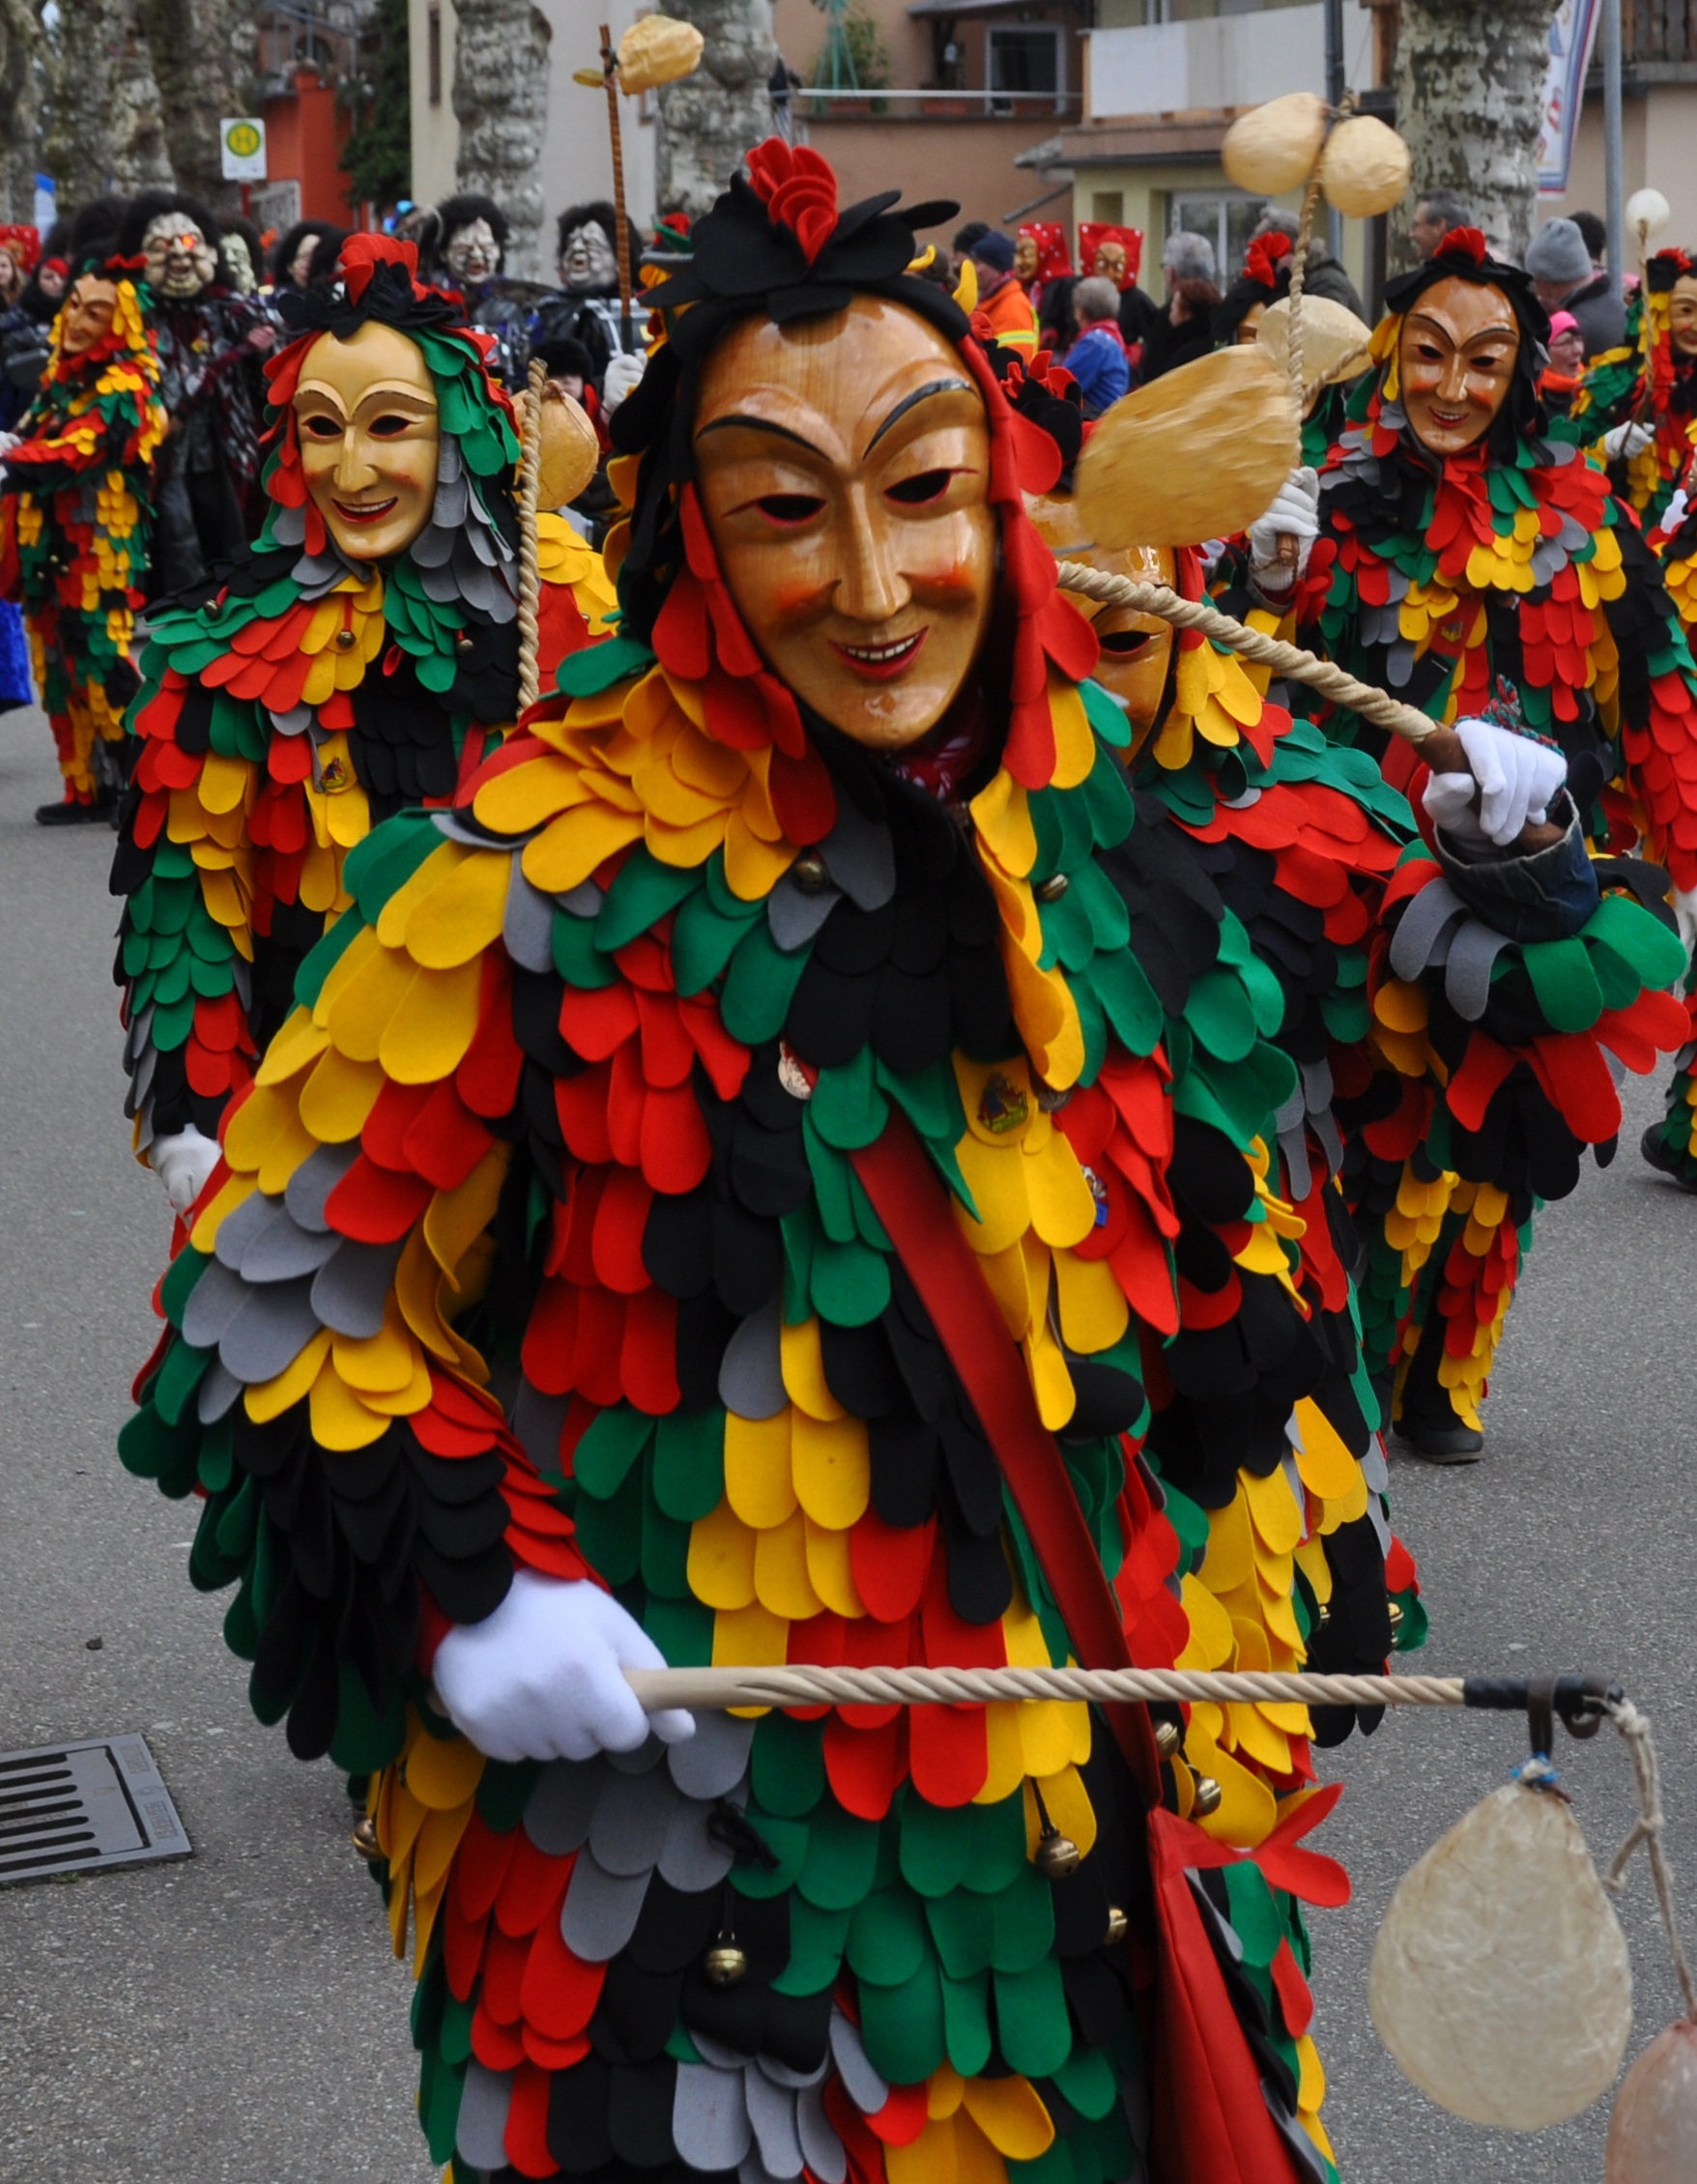
carnival, colorful, festival, mask, move, event, tradition